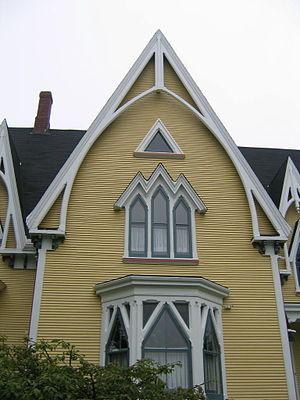
Cet article recense les lieux patrimoniaux du comté de Yarmouth en Nouvelle-Écosse inscrit au répertoire des lieux patrimoniaux du Canada, qu'ils soient de niveau provincial, fédéral ou municipal.